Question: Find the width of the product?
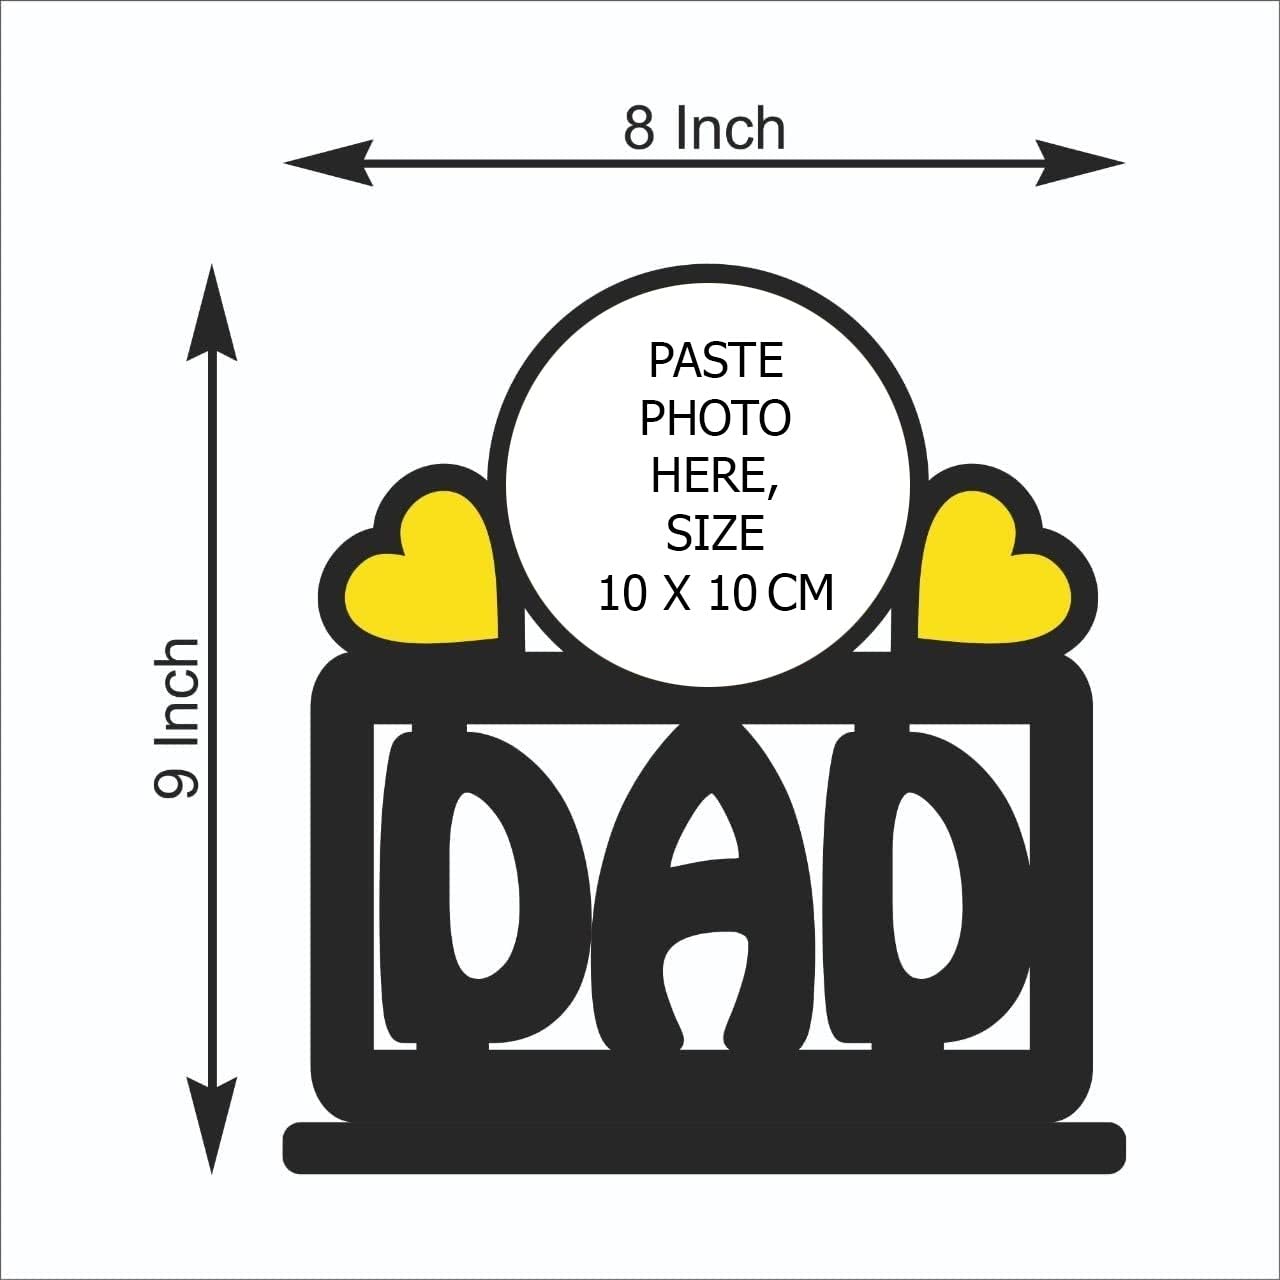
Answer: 8.0 inch